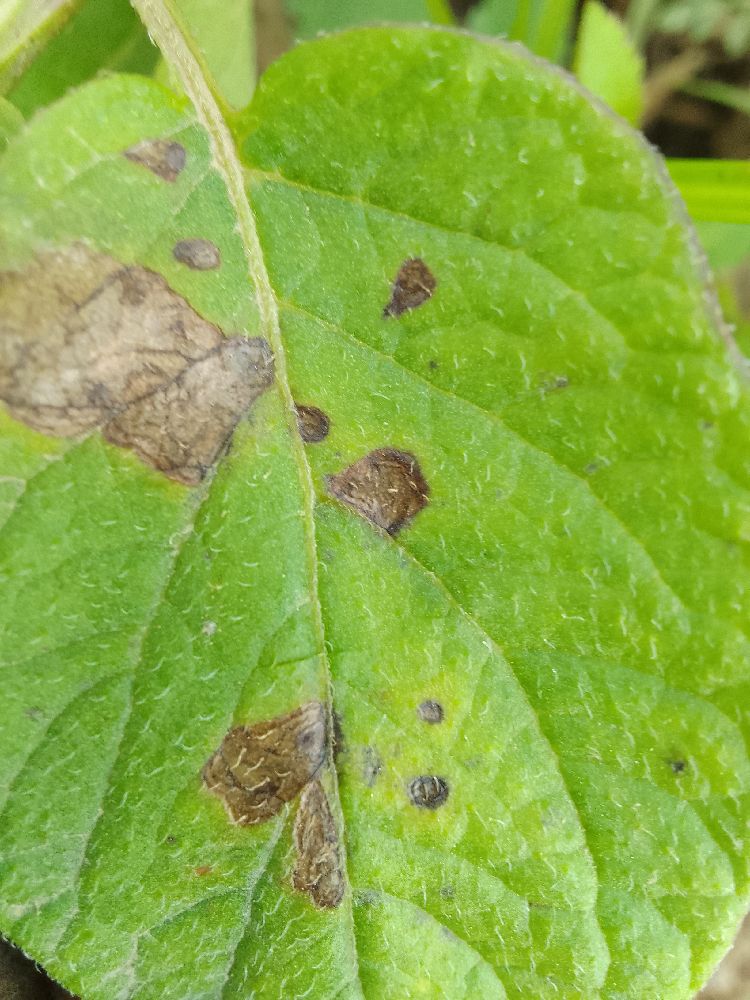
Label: Early blight